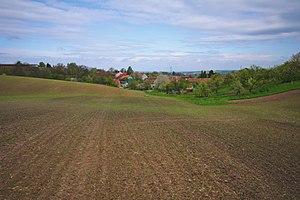
Vitčice est une commune du district de Prostějov, dans la région d'Olomouc, en République tchèque. Sa population s'élevait à 183 habitants en 2018.